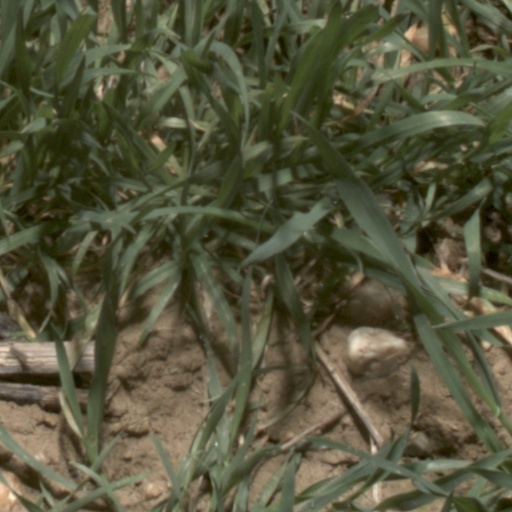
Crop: wheat